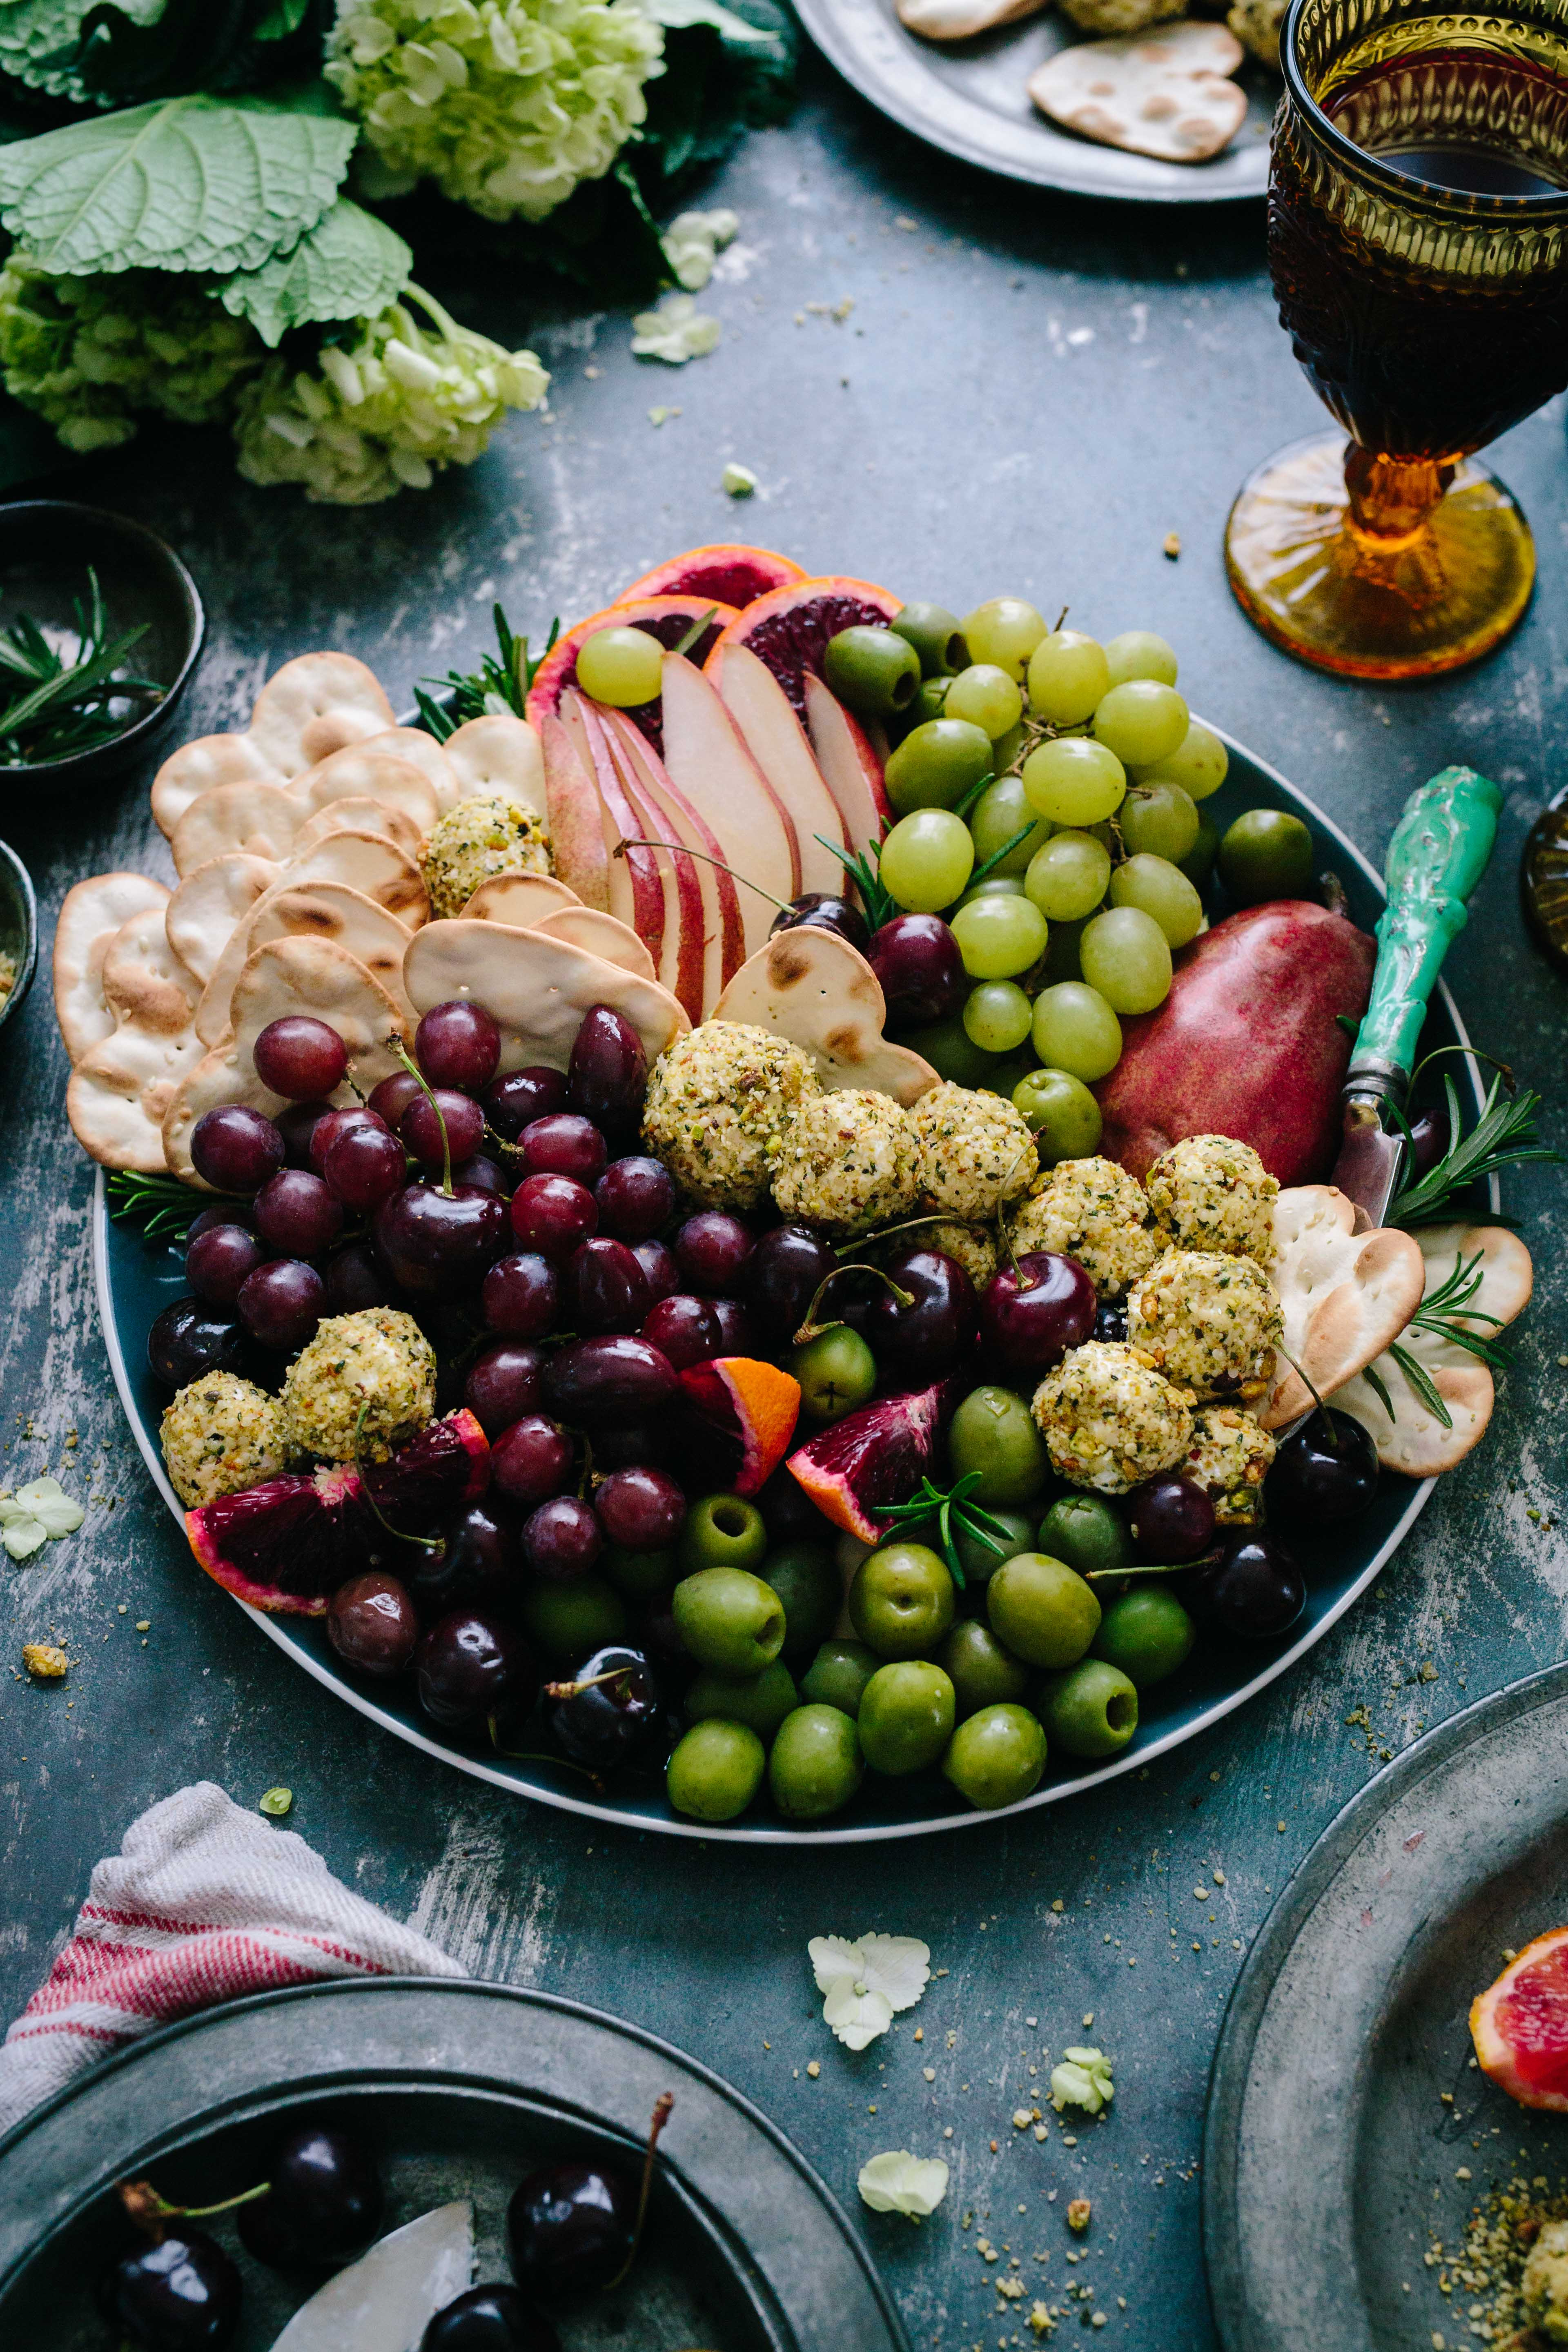
fruit, dish, meal, food, produce, vegetable, market, lunch, cuisine, picnic